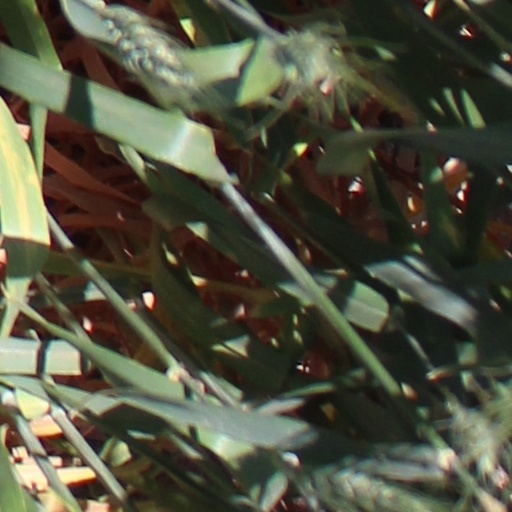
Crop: wheat